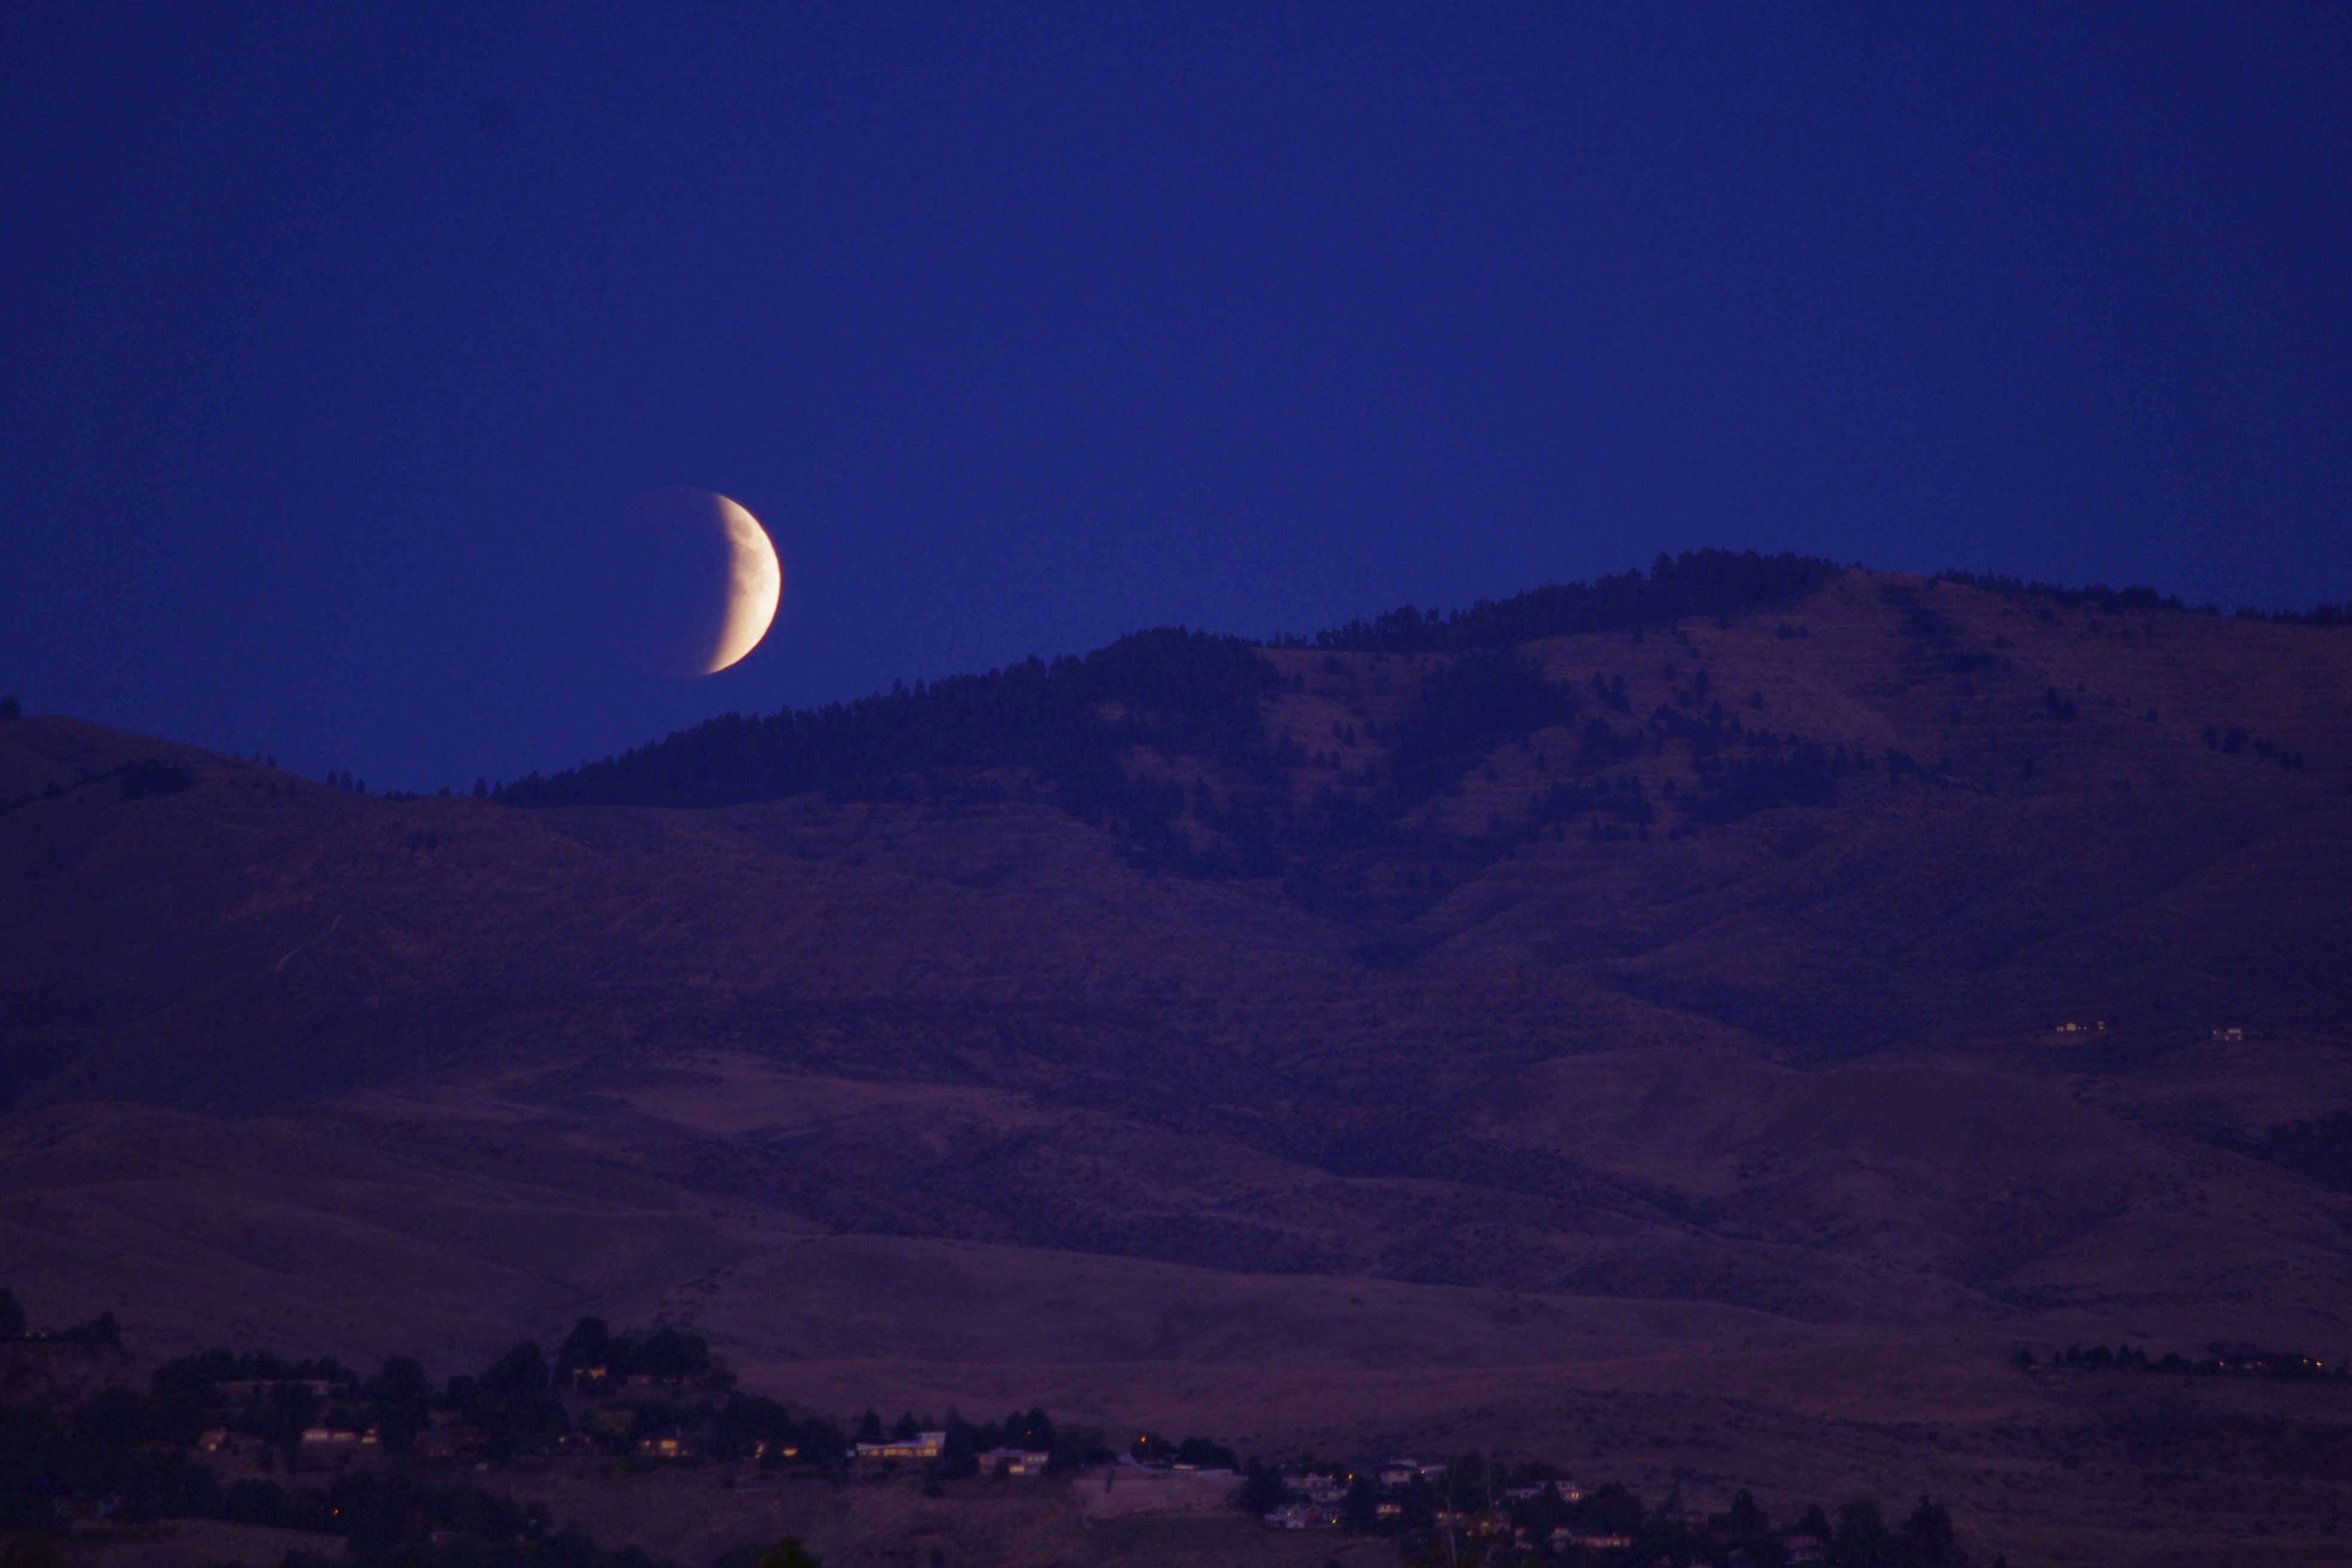
horizon, mountain, cloud, sky, night, morning, dawn, atmosphere, dusk, evening, darkness, night sky, moon, full moon, moonlight, hills, eclipse, lunar, supermoon, crescent, rising, astronomical object, atmospheric phenomenon, atmosphere of earth